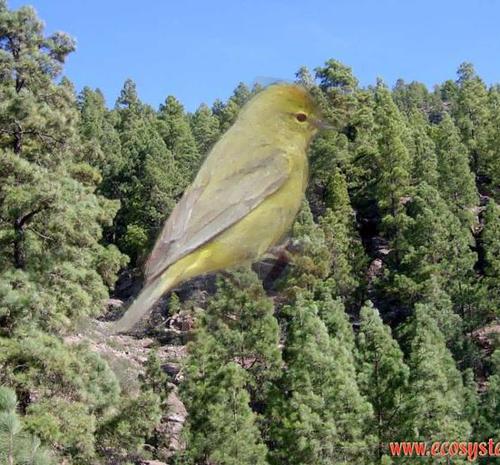
Bird species: Orange_crowned_Warbler
Bird type: landbird
Background: land